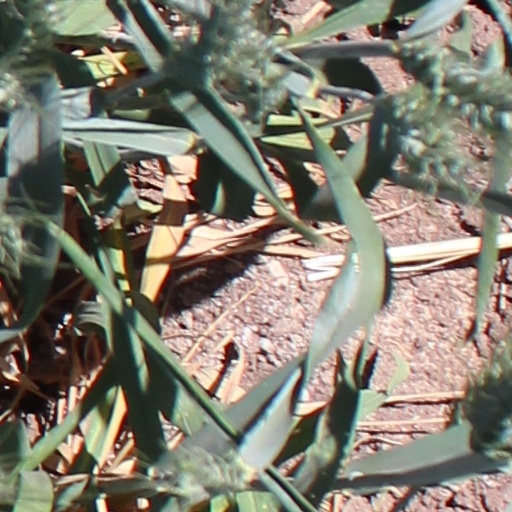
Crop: wheat